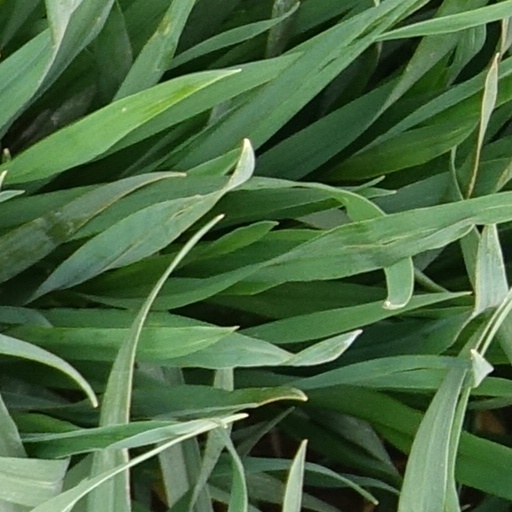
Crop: wheat